Bidhan Chandra Roy

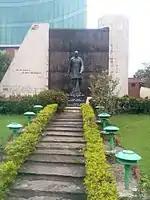
Bidhan Chandra Roy statue in Salt Lake City

Upon returning to India, Roy joined the Provincial Health Service. In addition to a private practice, he served as a nurse when necessary. He taught at the Medical College and Hospital, Kolkata and later at the Campbell Medical School (now NRS Medical College) and the Carmichael Medical College (now R. G. Kar Medical College). He served as the first president of Cardiological Society of India from 1948 to 1950.